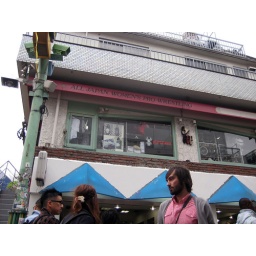
That guy in the pink shirt is the spit of Ben, Bunny's boyfriend. It's creepy.